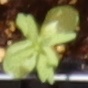
Label: Flax